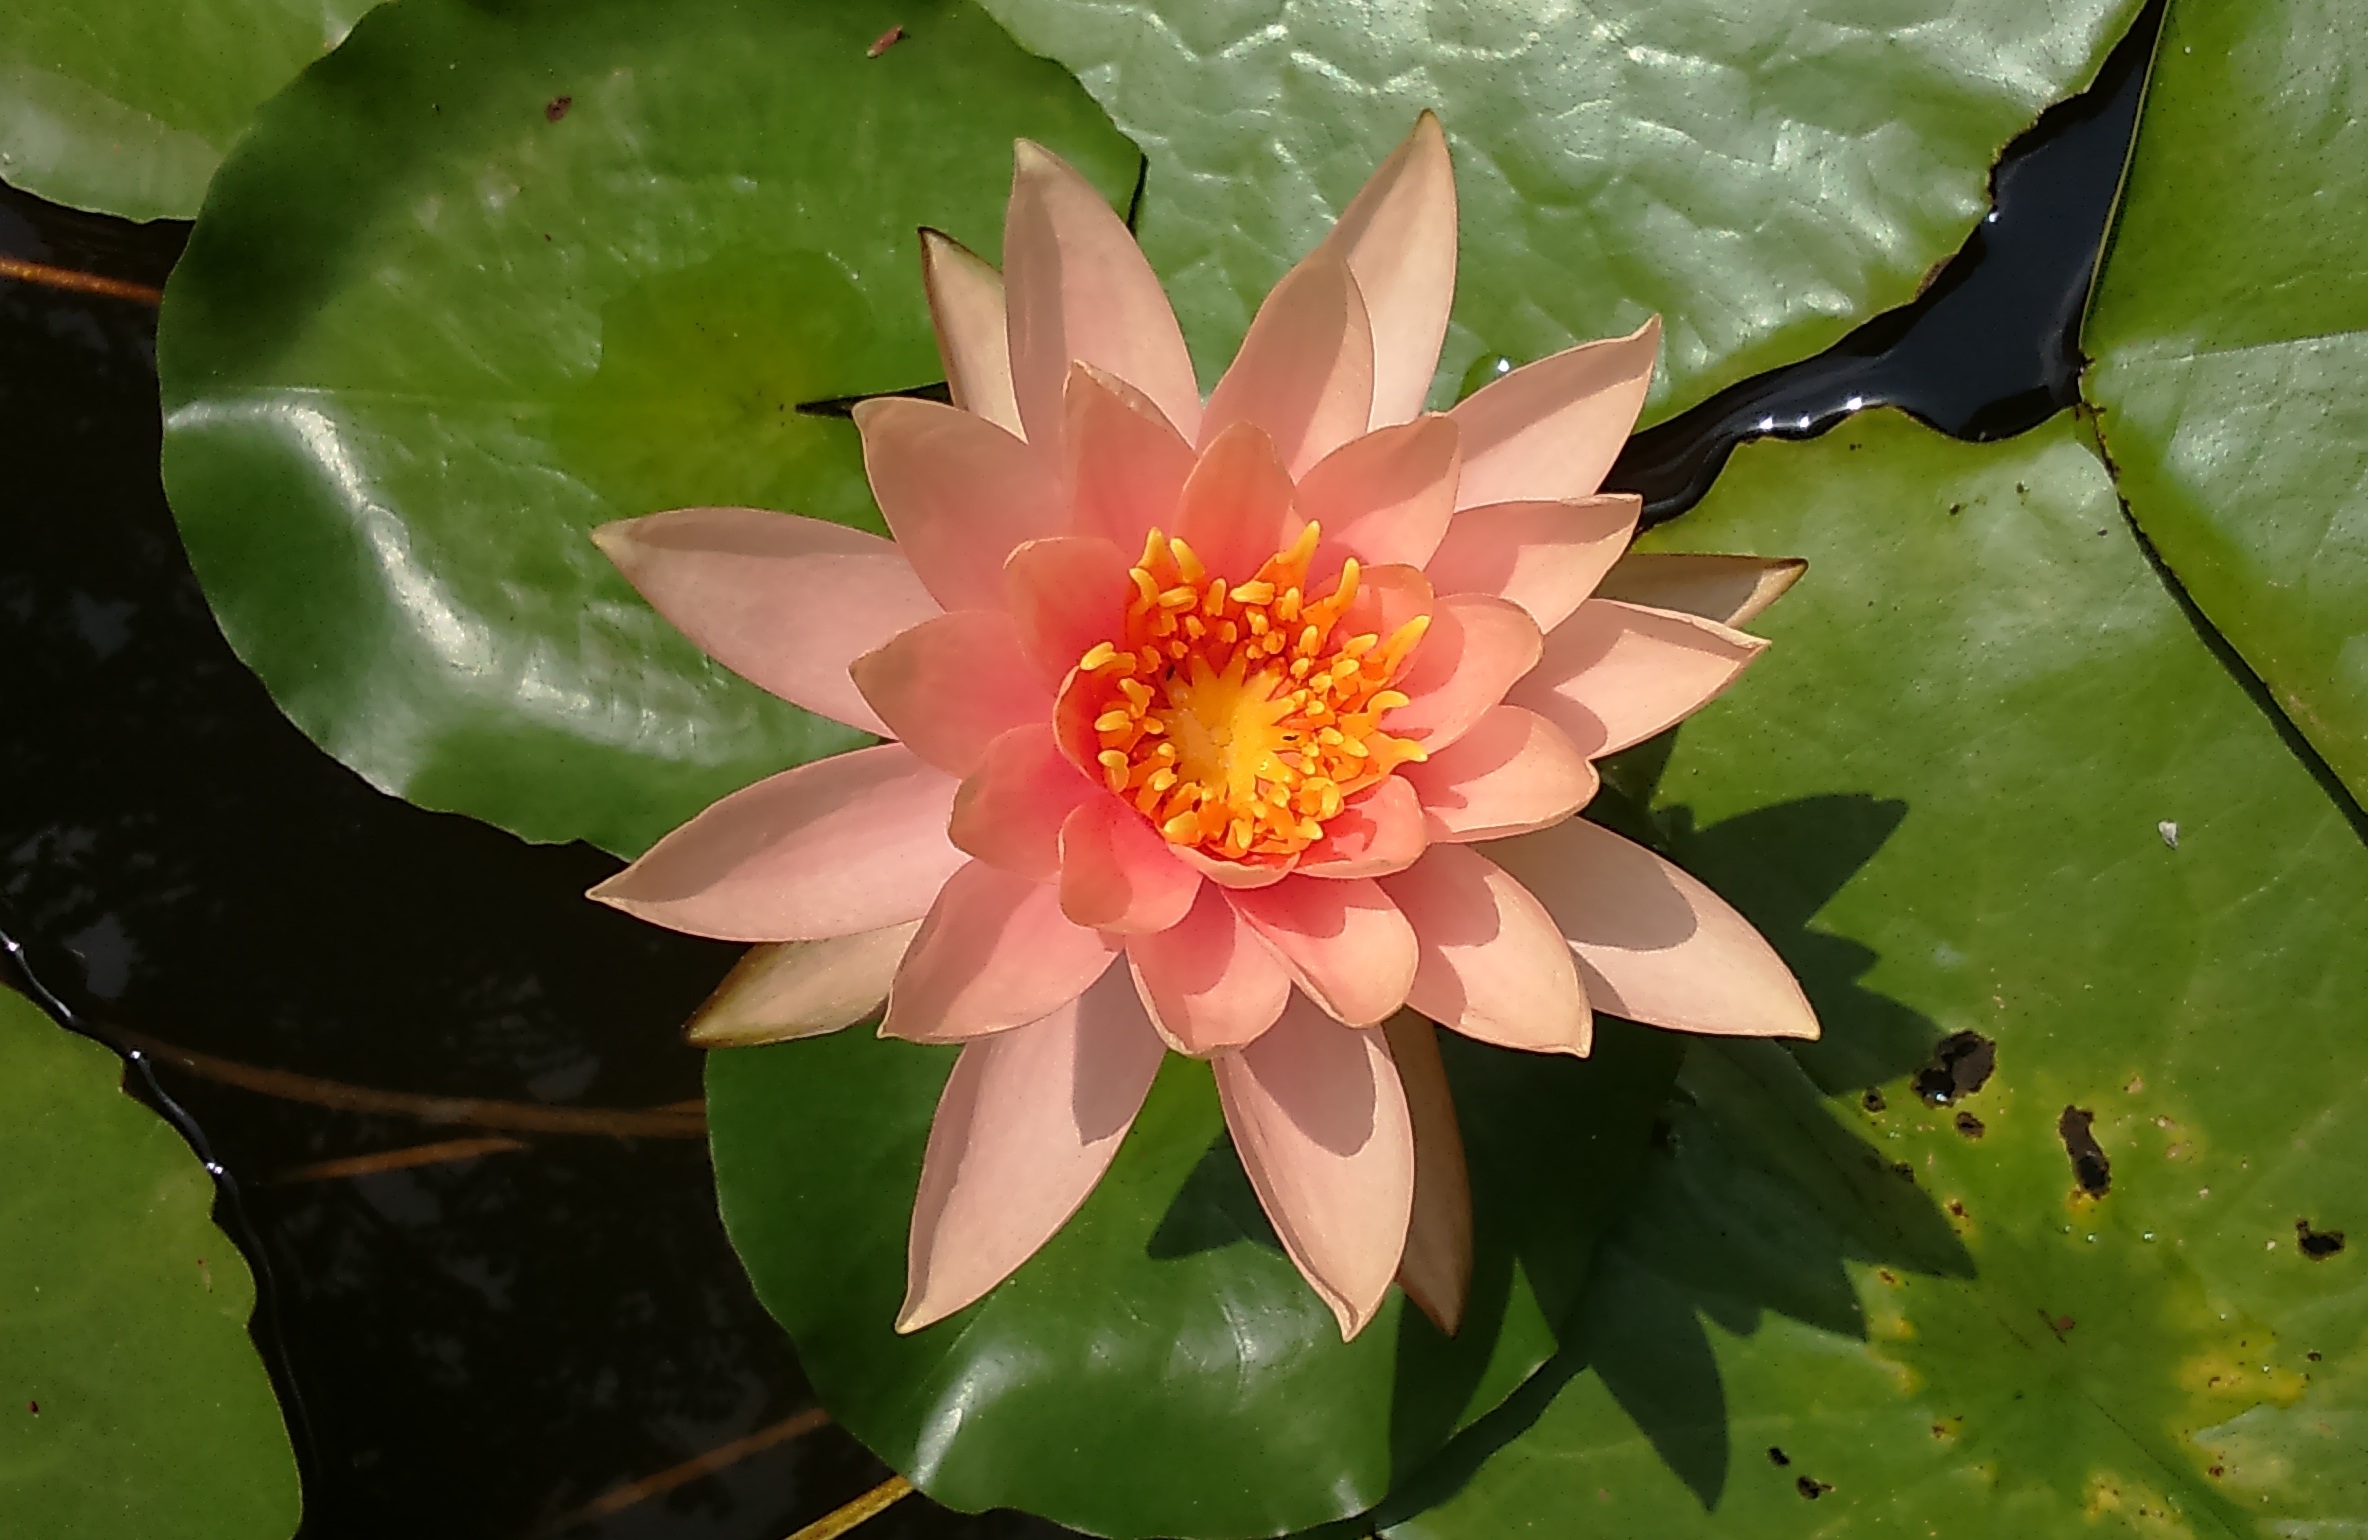
water, nature, blossom, plant, leaf, flower, petal, bloom, floral, pond, green, tropical, botany, blooming, aquatic, garden, sacred lotus, aquatic plant, dharwad, flora, water lily, hybrid, nymphaeaceae, lotus, india, lily, nymphaea, macro photography, flowering plant, peach glow, land plant, lotus family, proteales, hedgehog cactus